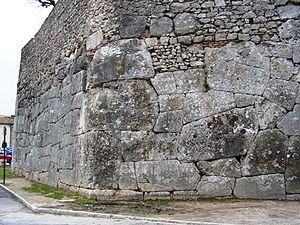
Amelia est une commune de la province de Terni dans la région Ombrie en Italie.